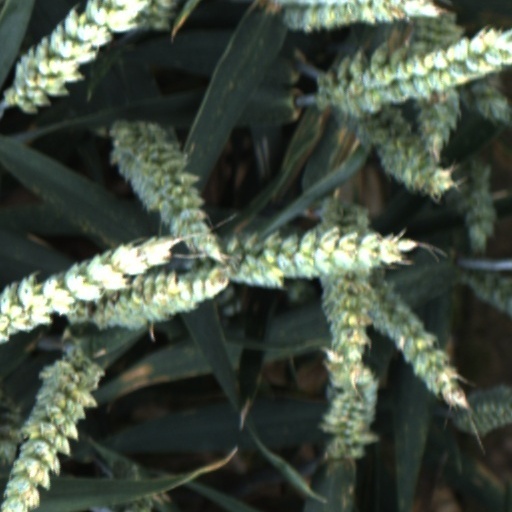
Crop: wheat